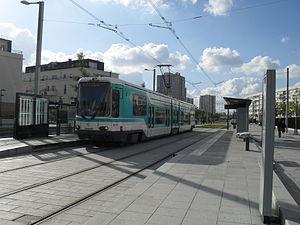
Paris Tramway ligne 1